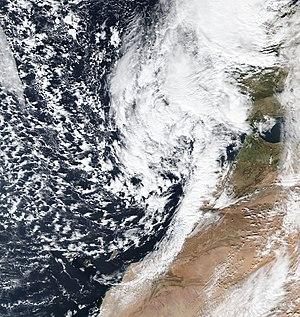
La saison des tempêtes hivernales en Europe de 2019-2020 désigne l'apparition de cyclones extratropicaux en Europe. La plupart des cyclones extratropicaux en Europe se forment entre septembre et mars.